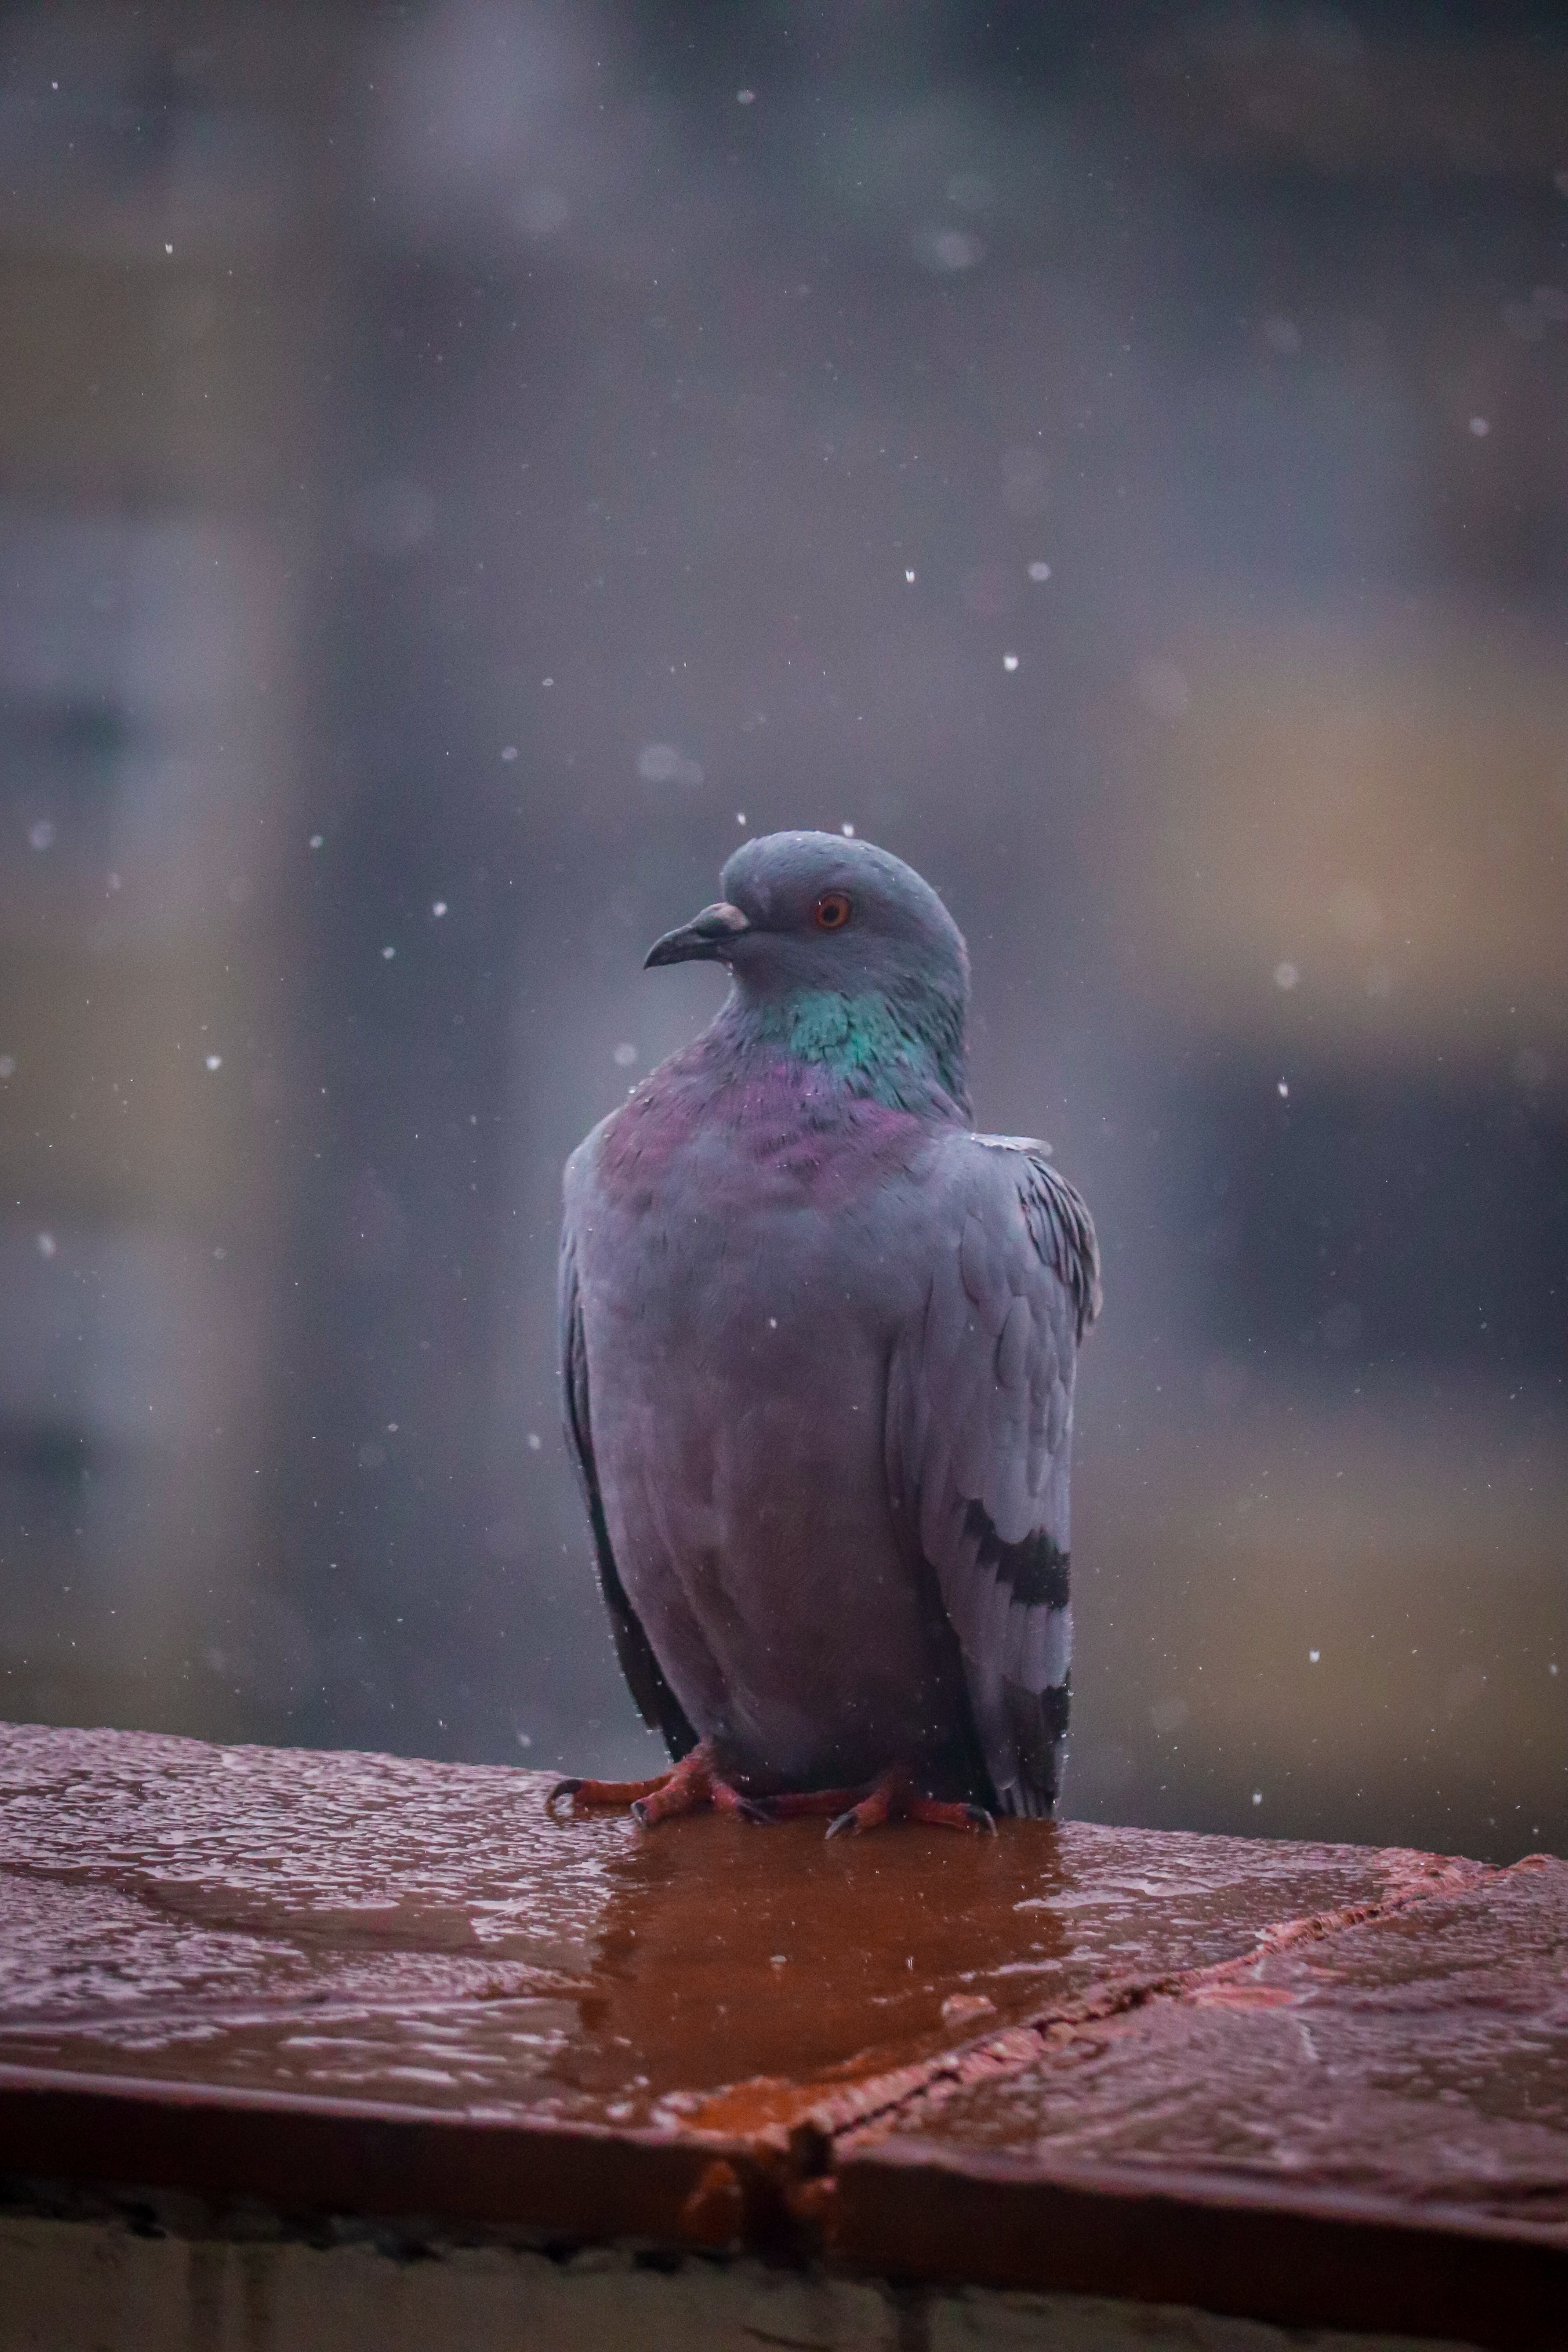
bird, pigeons and doves, beak, wing, rock dove, feather, sky, wildlife